Almanac of Fall

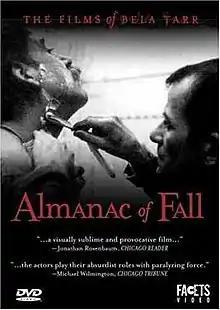
DVD cover

Almanac of Fall is a 1984 Hungarian film directed by Béla Tarr. The Curzon Artificial Eye edition of this film available in the UK is called Autumn Almanac.